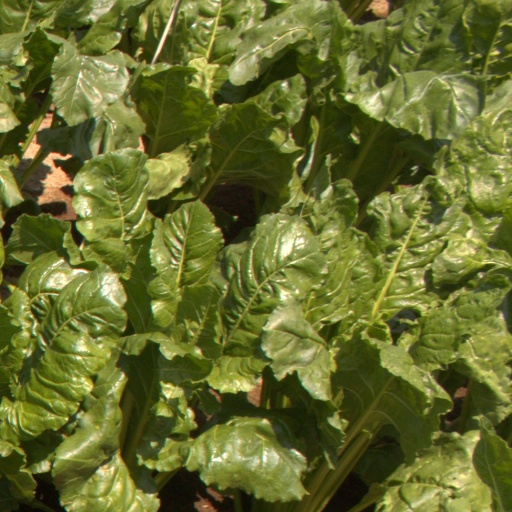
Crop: sugar beet